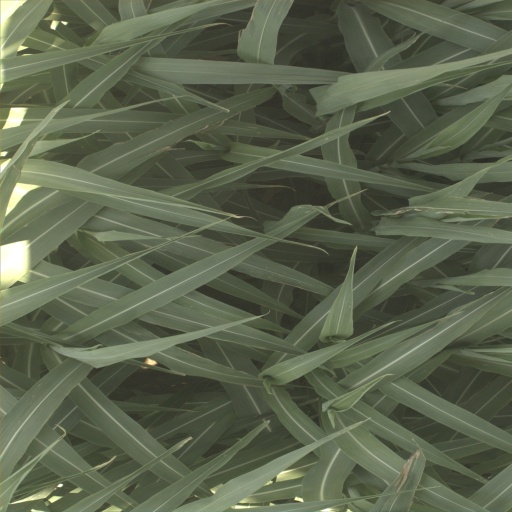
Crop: sorghum